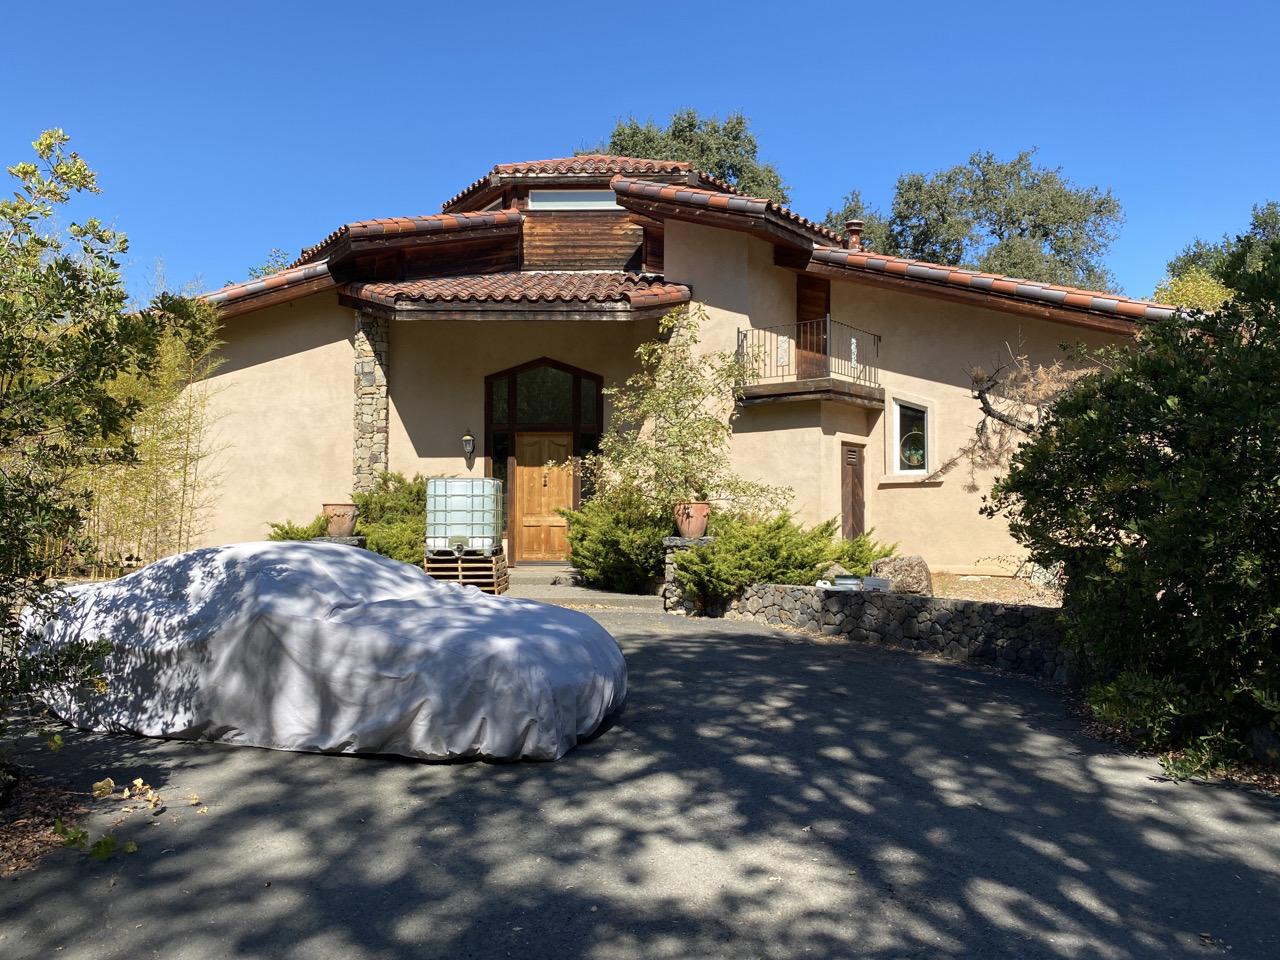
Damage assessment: no_damage